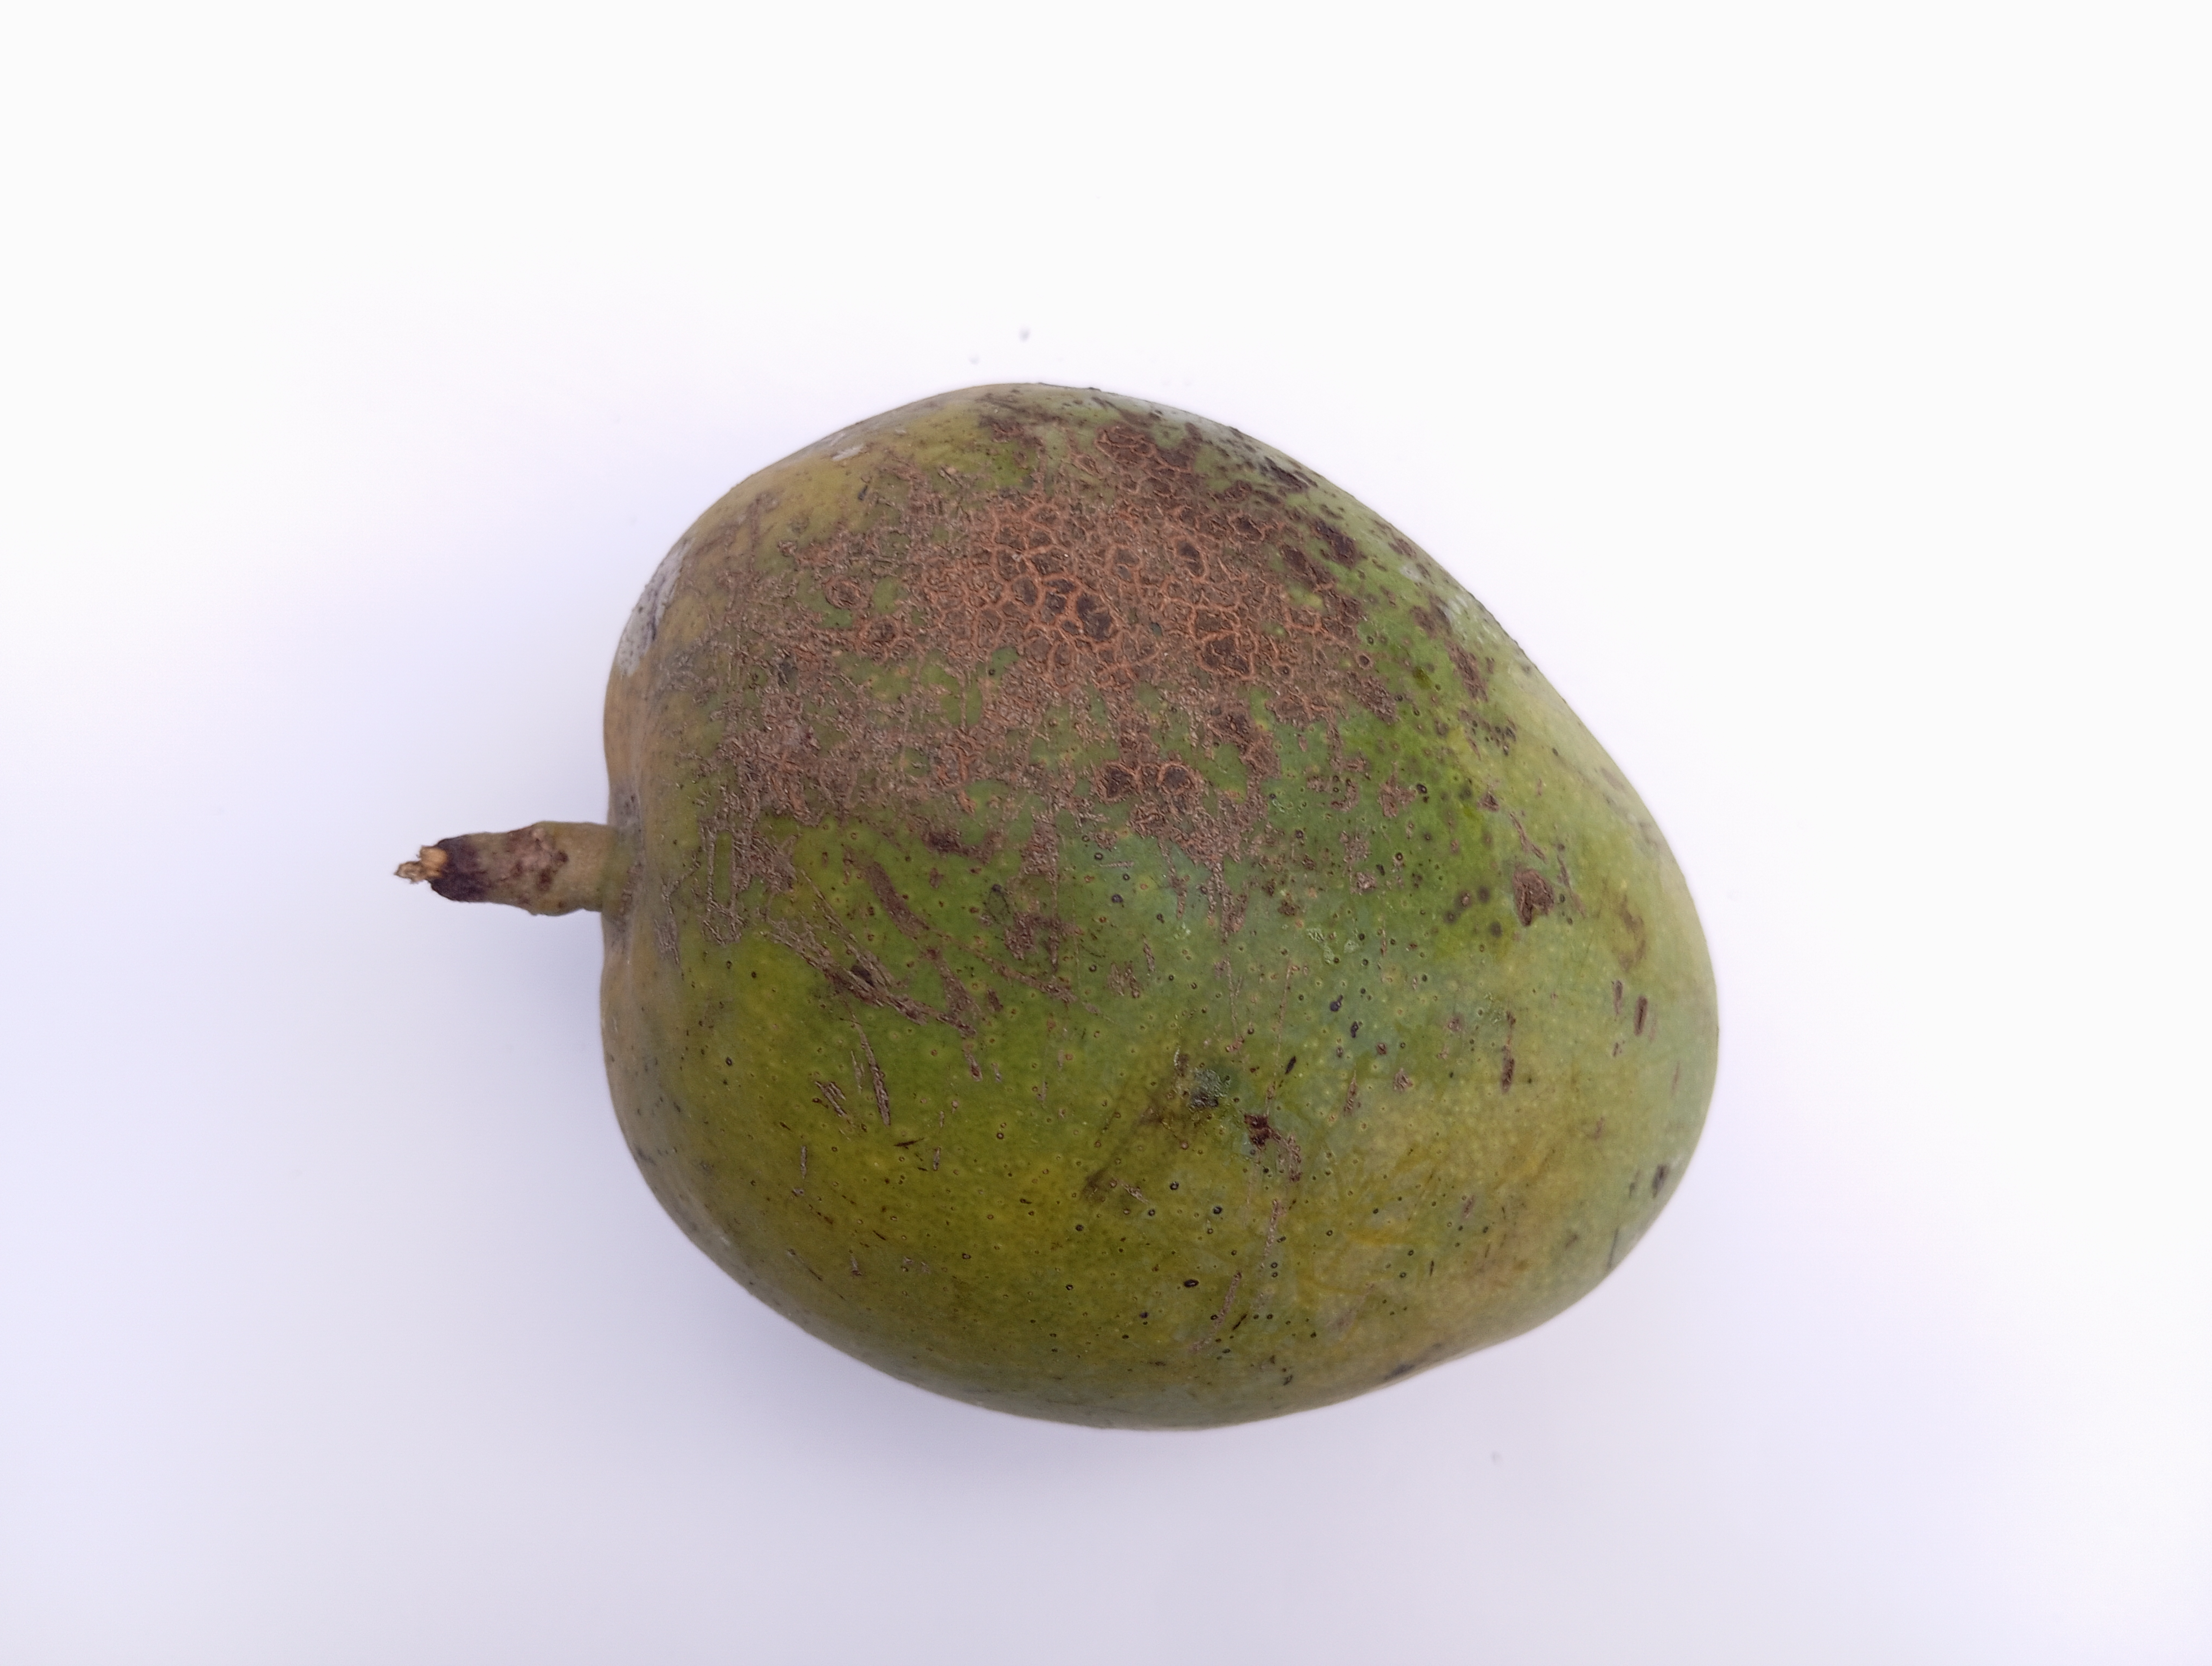
Mango variety: Himsagar